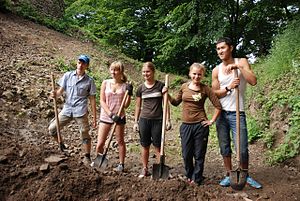
European Voluntary Service
En gruppe EVS-frivillige der hjælper med restaurering af Nevytsky Castle i det vestlige Ukraine.
European Voluntary Service er et Europa-Kommissionsprojekt, der gør det muligt for unge at blive frivillig i et andet land i en fastsat periode, normalt mellem 2 og 12 måneder. Ordningen kan eksempelvis inkluderer miljø, kunst og kultur, aktiviteter med børn, unge mennesker eller ældre, kultur eller sport og fritidsaktiviteter. Hvert projekt har tre partnere; den frivillige, afsenderorganisationen og værtsorganisationen. Projektet skal foregå i et andet land en der, hvor den frivillige bor, og det er non-profit ubetalt arbejde, der er begrænset til maksimalt 12 måneder.